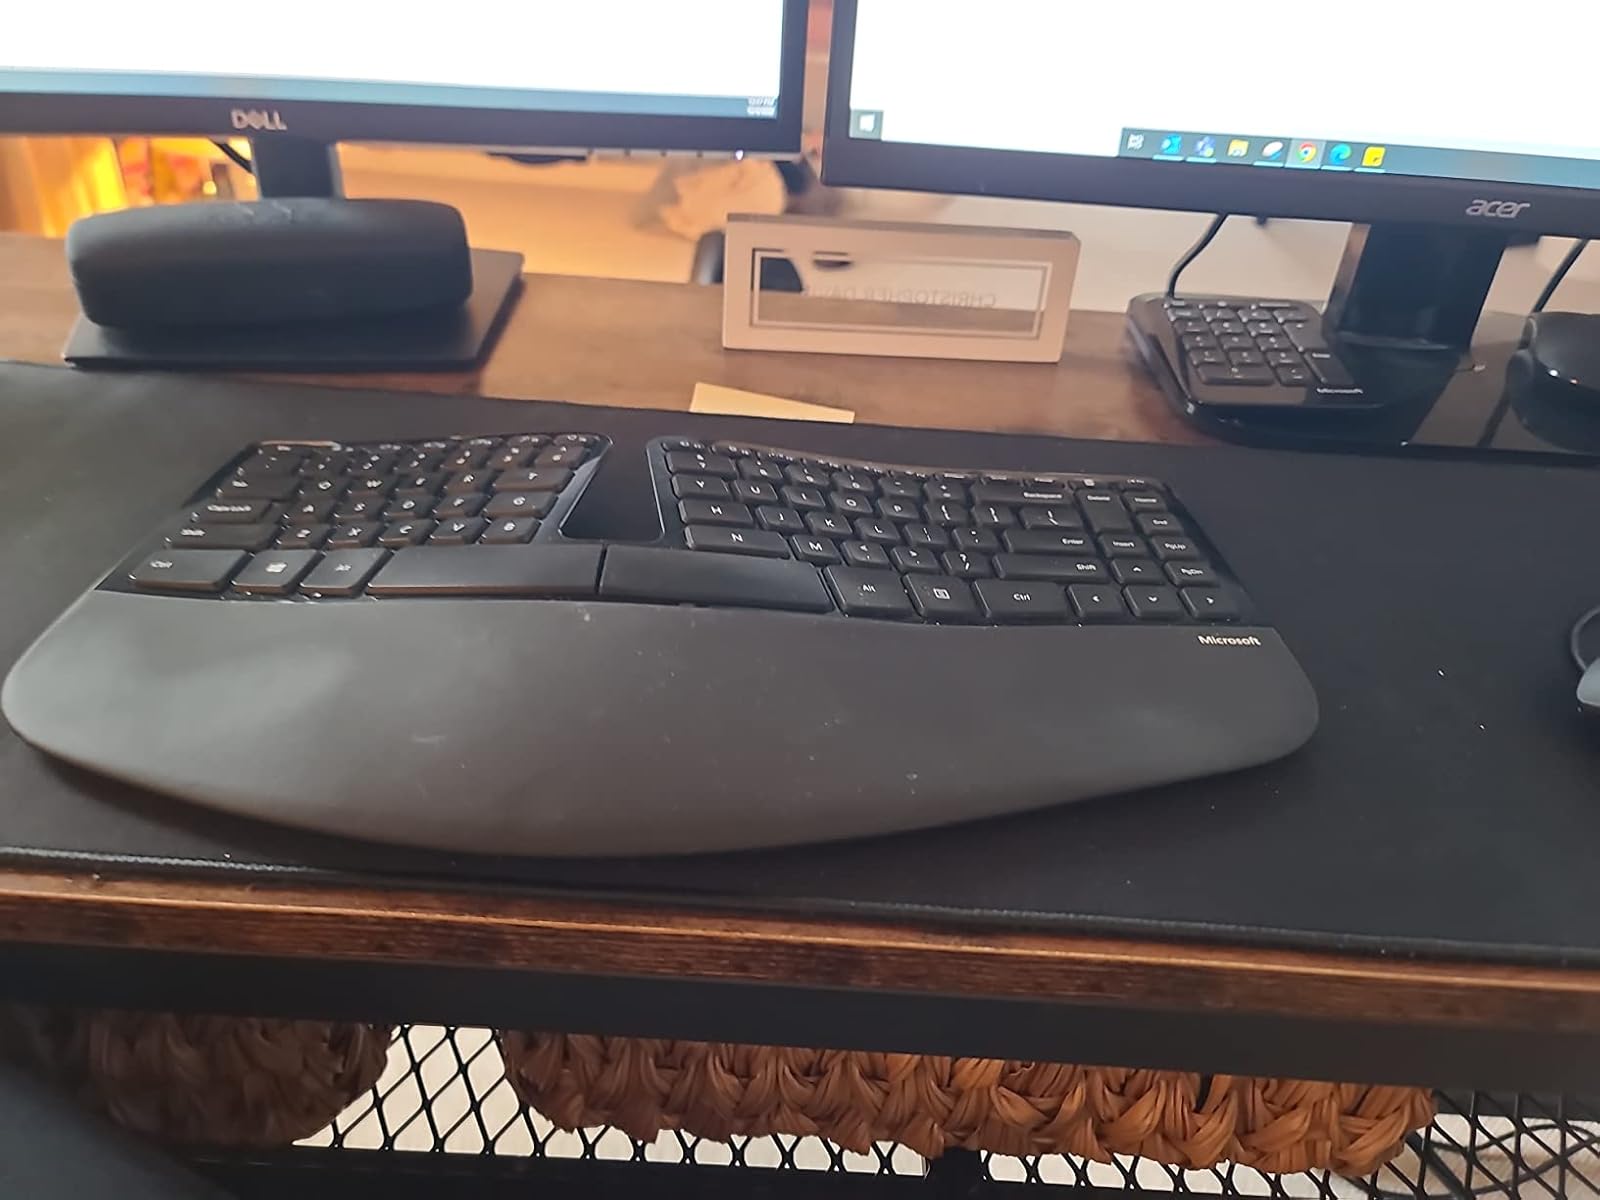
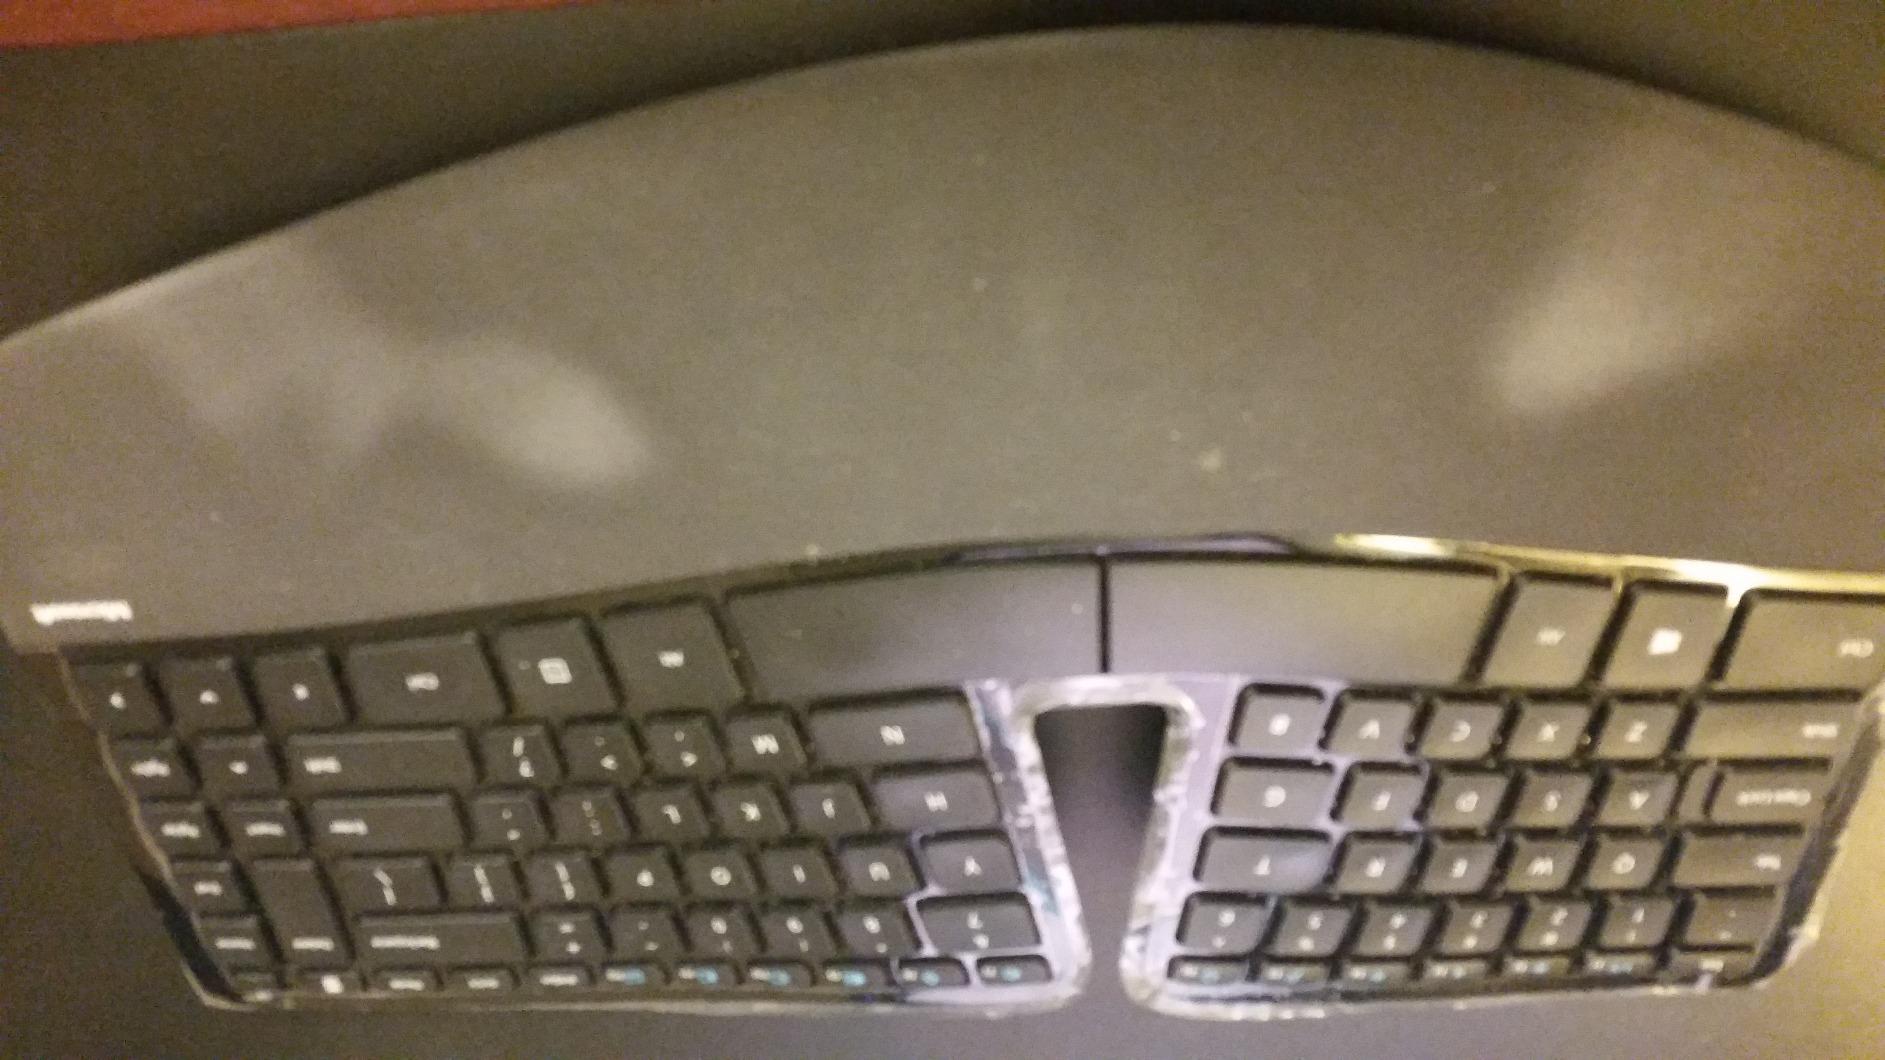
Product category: keyboard
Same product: yes